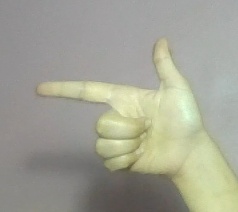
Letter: yaa